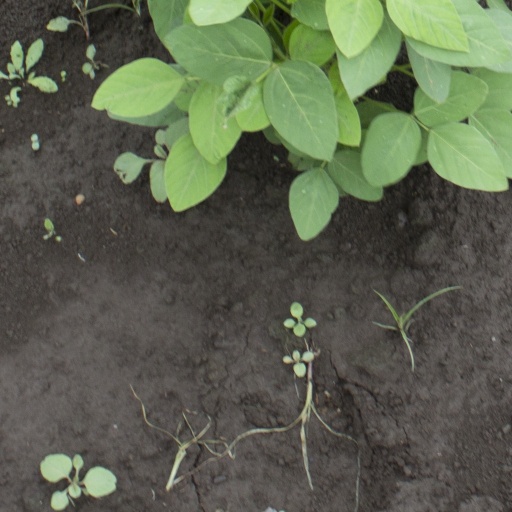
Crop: soybean